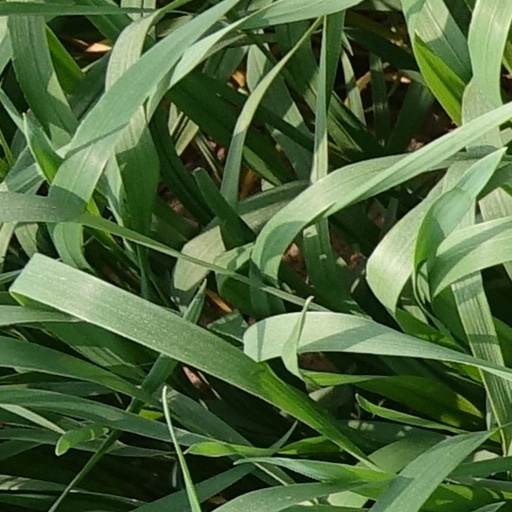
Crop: wheat